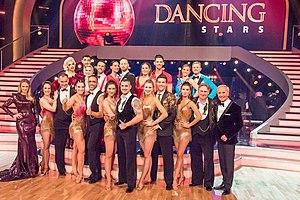
Dancing with the Stars est le nom de diverses séries télévisées internationales basées sur le format de la série télévisée britannique Strictly Come Dancing, qui est distribuée par BBC Studios, la branche commerciale de la BBC. Actuellement, le format a été autorisé dans plus de 42 territoires.